Ralph Benatzky

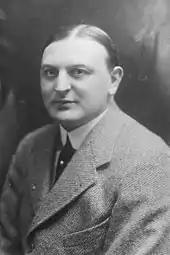
Ralph Benatzky

Ralph Benatzky (5 June 1884 – 16 October 1957), born in Mährisch Budwitz (Moravské Budějovice) as Rudolph Franz [František] Josef Benatzky, was an Austrian composer of Moravian origin. He composed operas and operettas, such as "Casanova" (1928)", Die drei Musketiere" (1929), "Im weißen Rössl" (1930) and "Meine Schwester und ich" (1930). He died in Zürich, Switzerland.